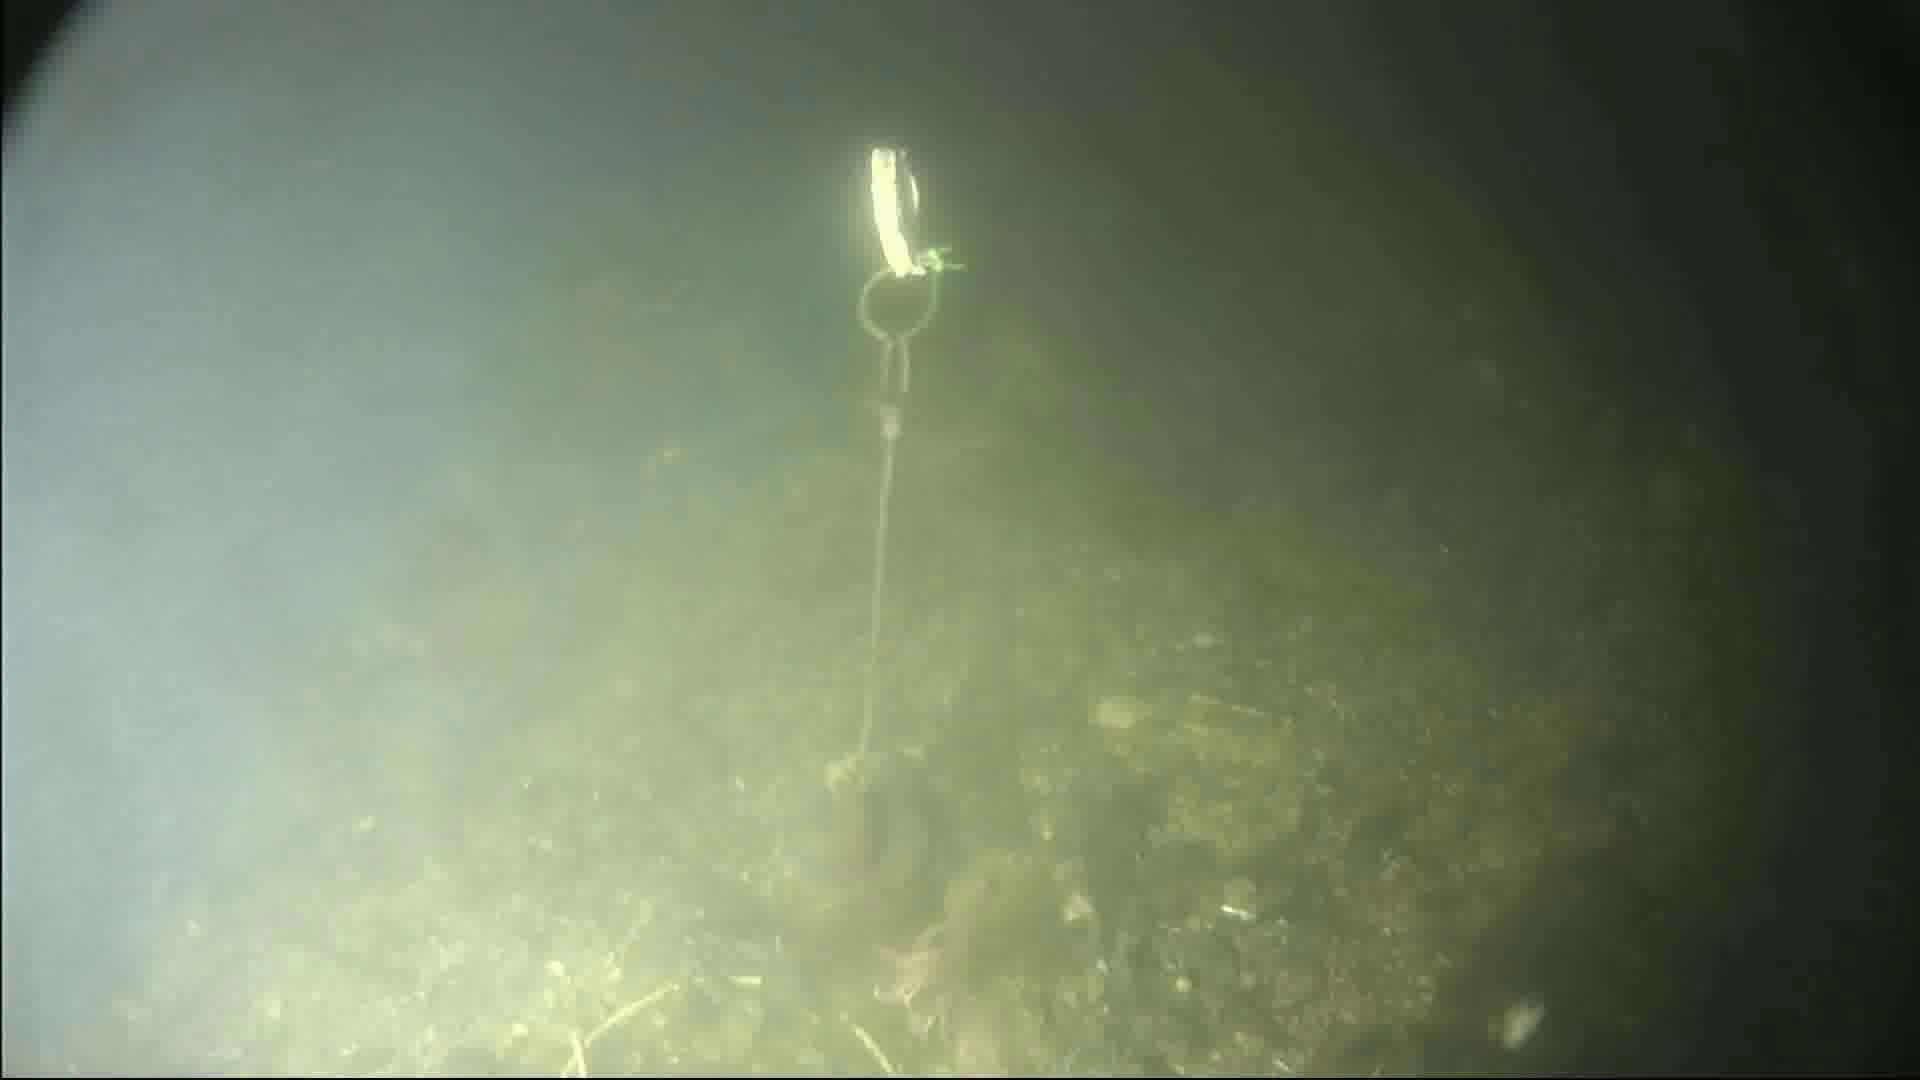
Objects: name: starfish